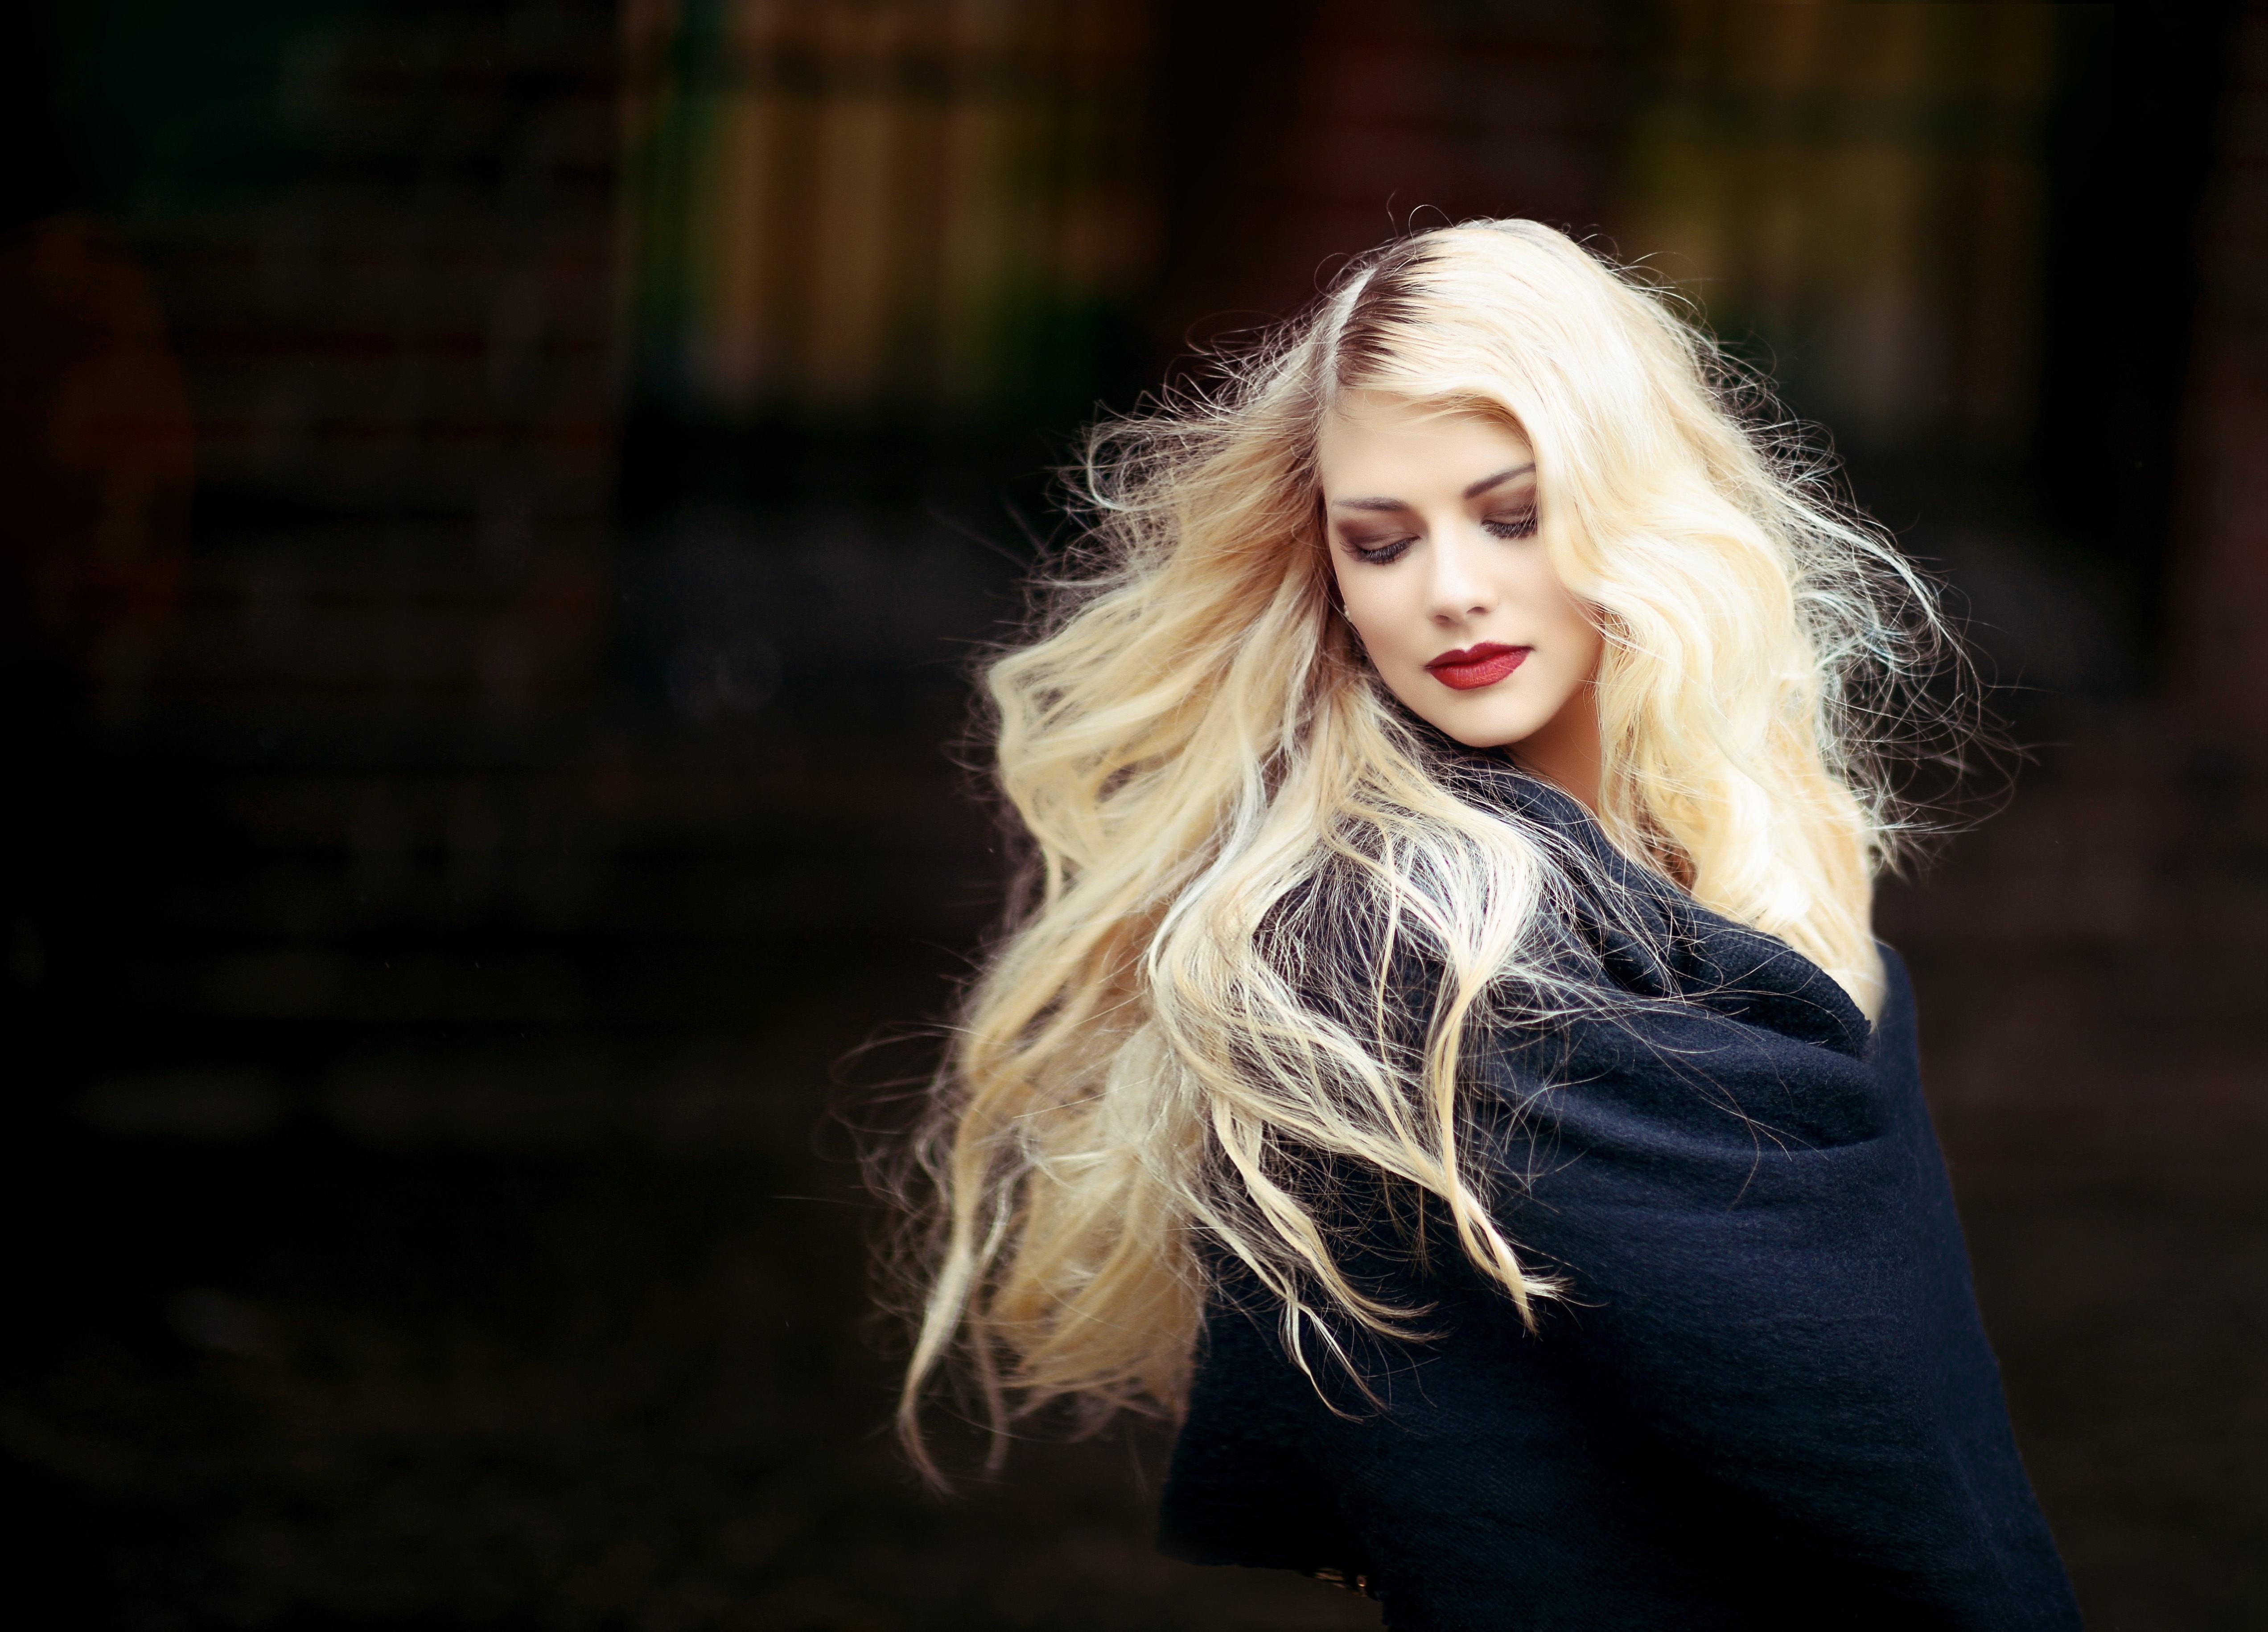
outdoor, person, light, girl, woman, hair, photography, wind, female, portrait, model, human, fashion, movement, scarf, hairstyle, smile, makeup, long hair, eyes, queen, lips, beauty, berlin, blond, gentle, photo shoot, red lips, brown hair, natural light, blonde hair, portrait photography, supermodel